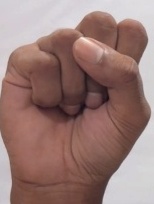
ASL sign: S